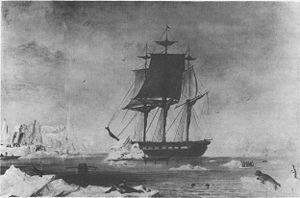
Le Totten ou glacier de Totten est l'un des plus grands glaciers de l'hémisphère sud et du monde.
Charles Wilkes est un officier de marine américain et un explorateur.